Rugby league positions

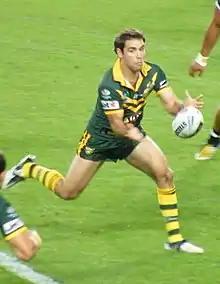
Former Melbourne Storm, Queensland and Australia hooker Cameron Smith holds the NRL records for matches played, points scored, goals kicked, tackles made, grand final points scored and competition wins.

The hooker or rake, numbered 9, traditionally packs in the middle of the scrum's front row. The position is named because of the traditional role of "hooking" the ball back with the foot when it enters the scrum. It is usually the hooker who plays in the dummy-half position, receiving the ball from the play-the-ball and continuing the team's attack by passing the ball to a teammate or by running with the ball. As such, hookers are required to be reliable passers and often possess a similar skill-set to half backs.